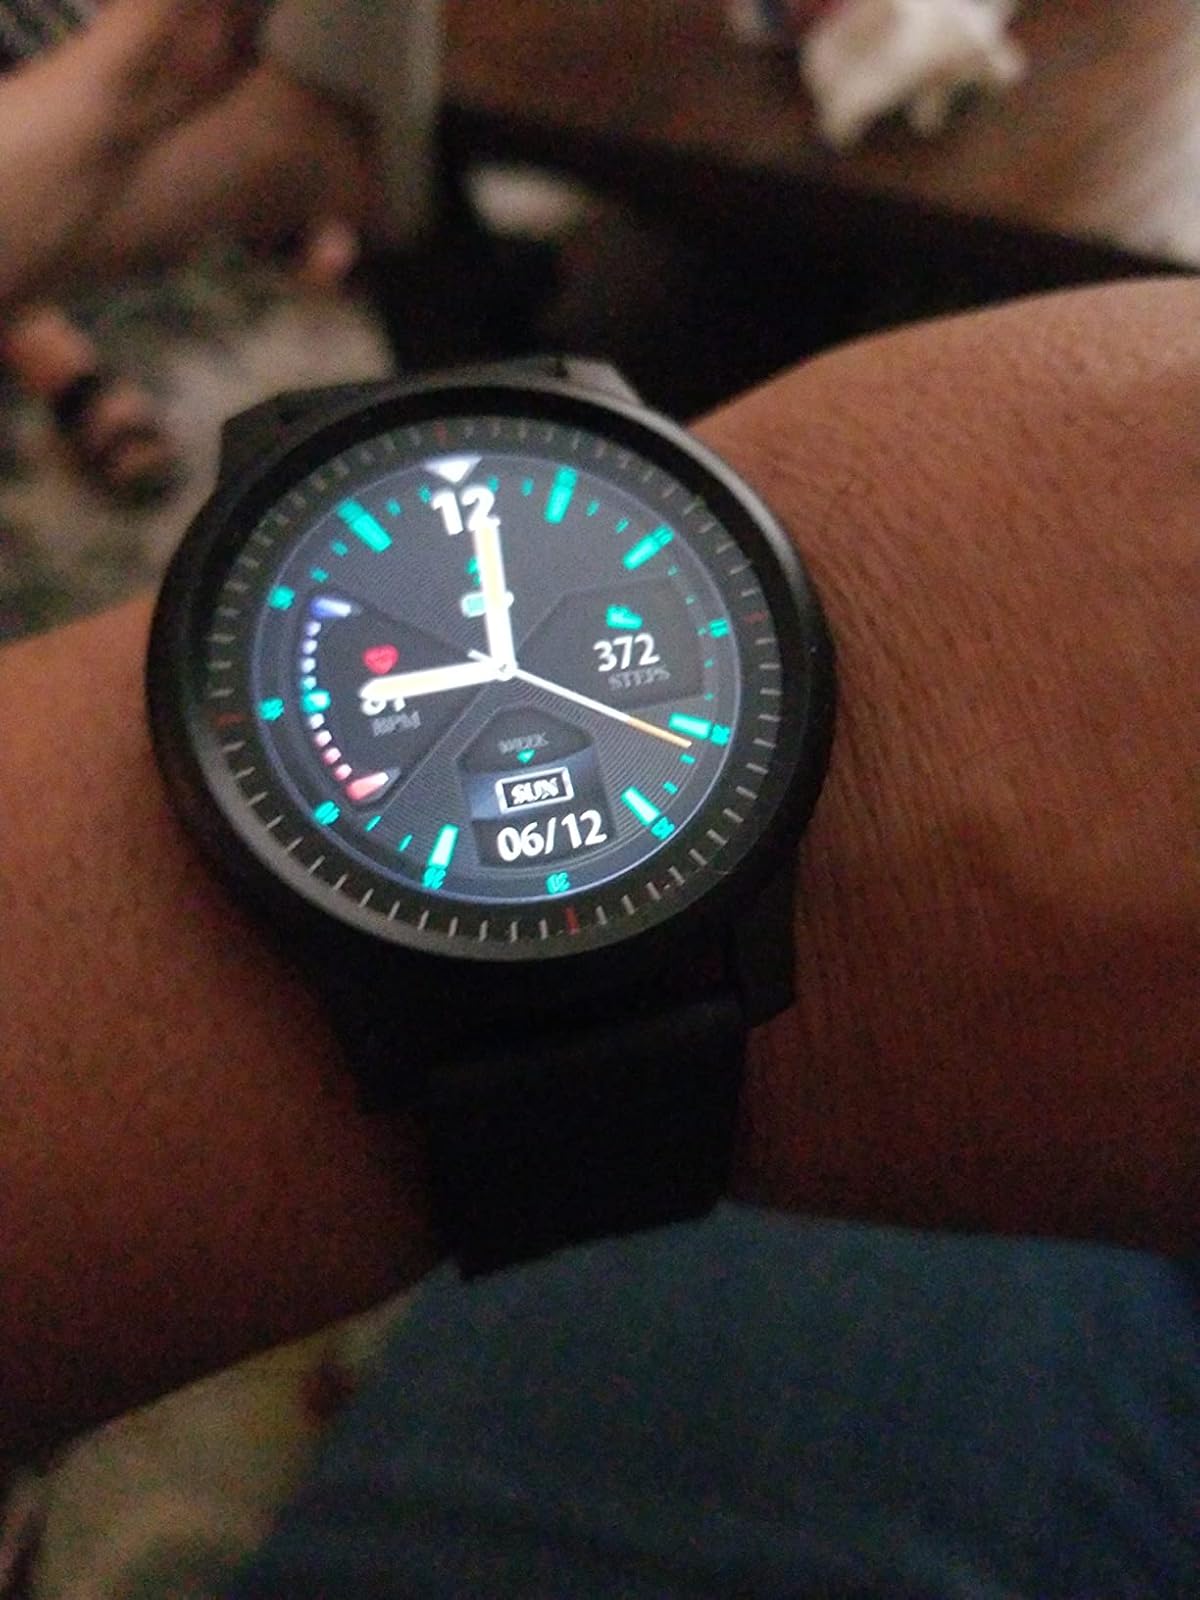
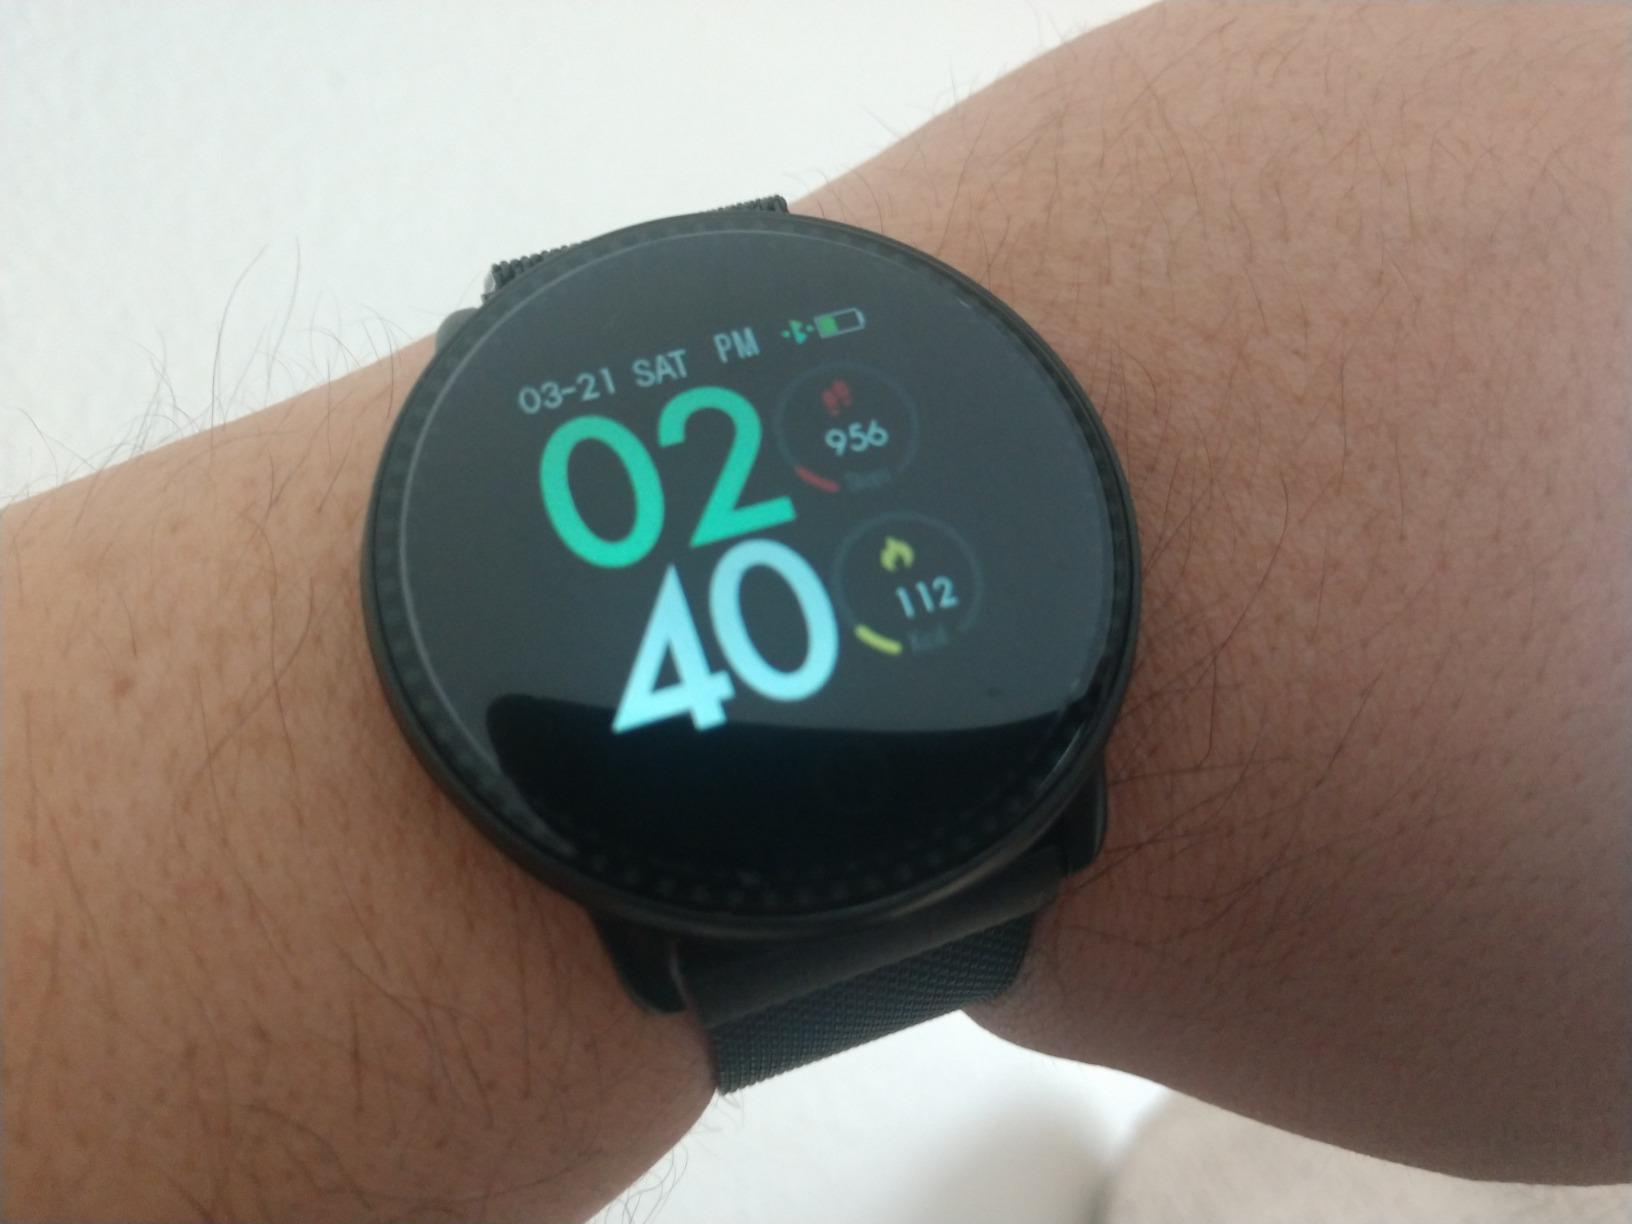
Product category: smartwatch
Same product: no